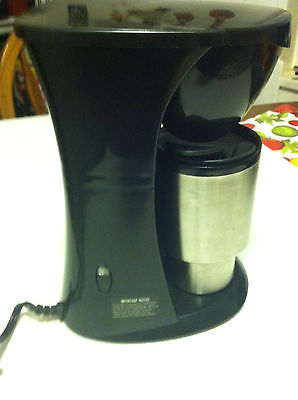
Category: coffee maker